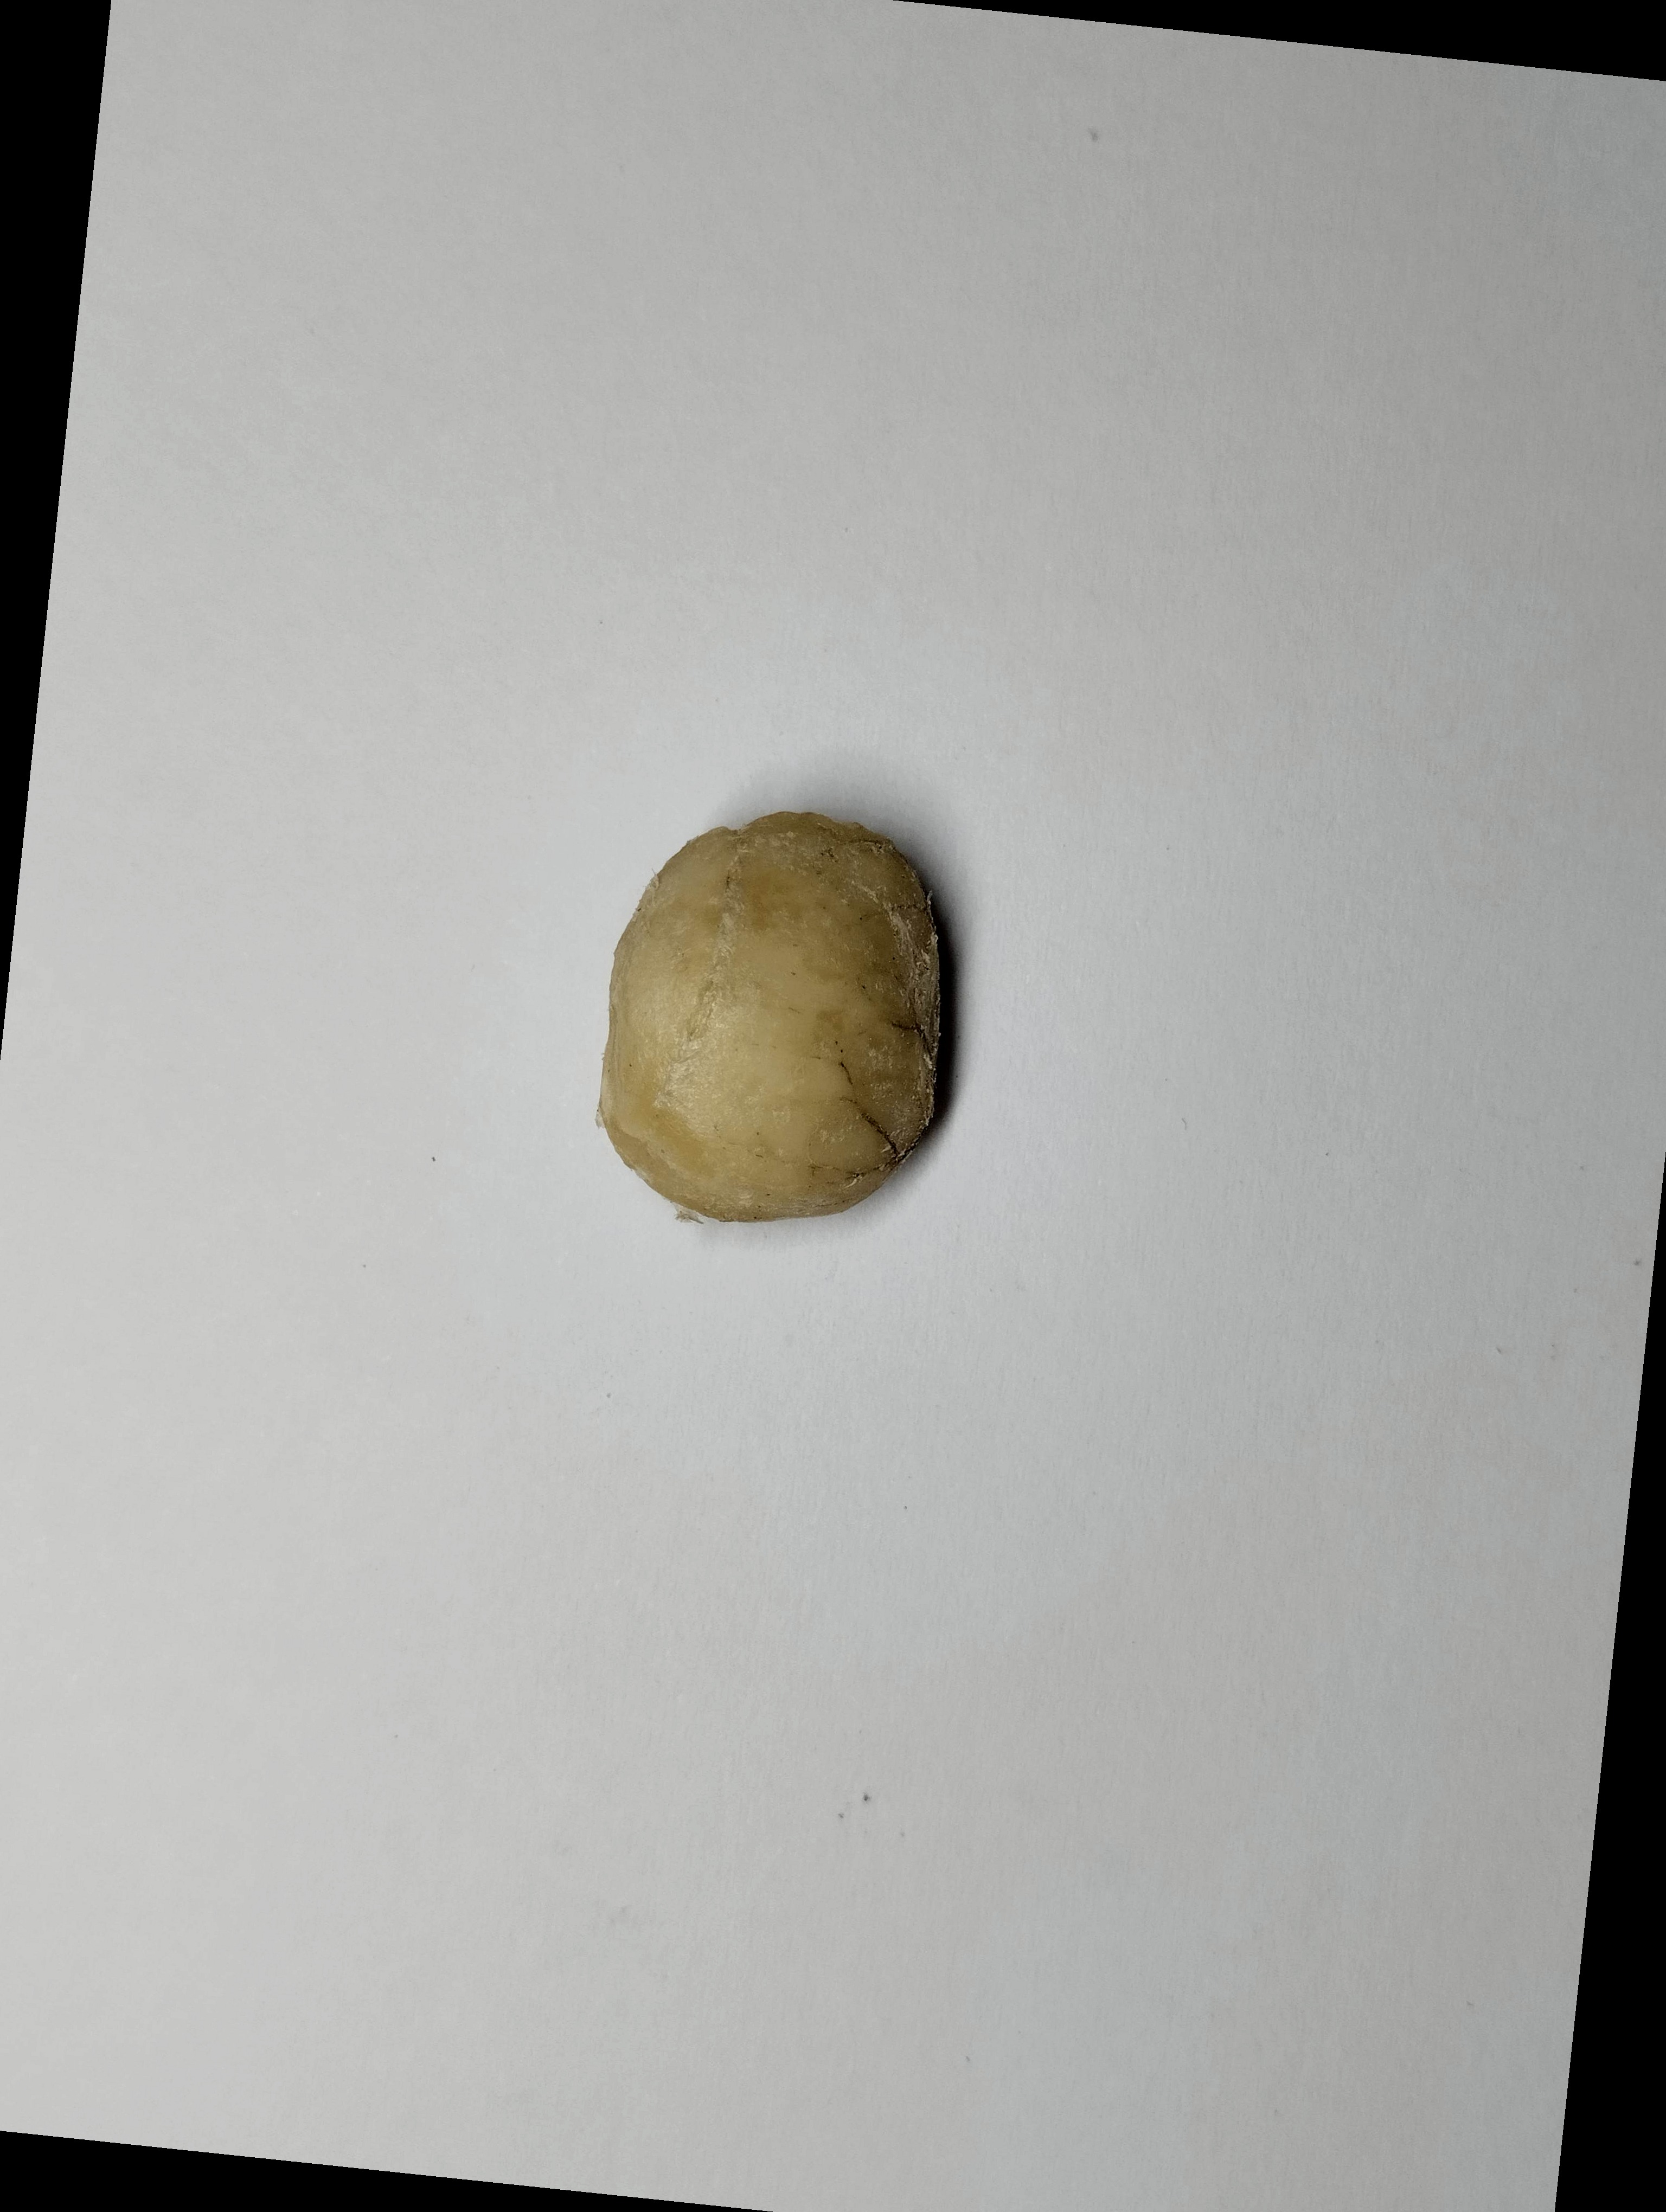
Label: bagus (good seed)